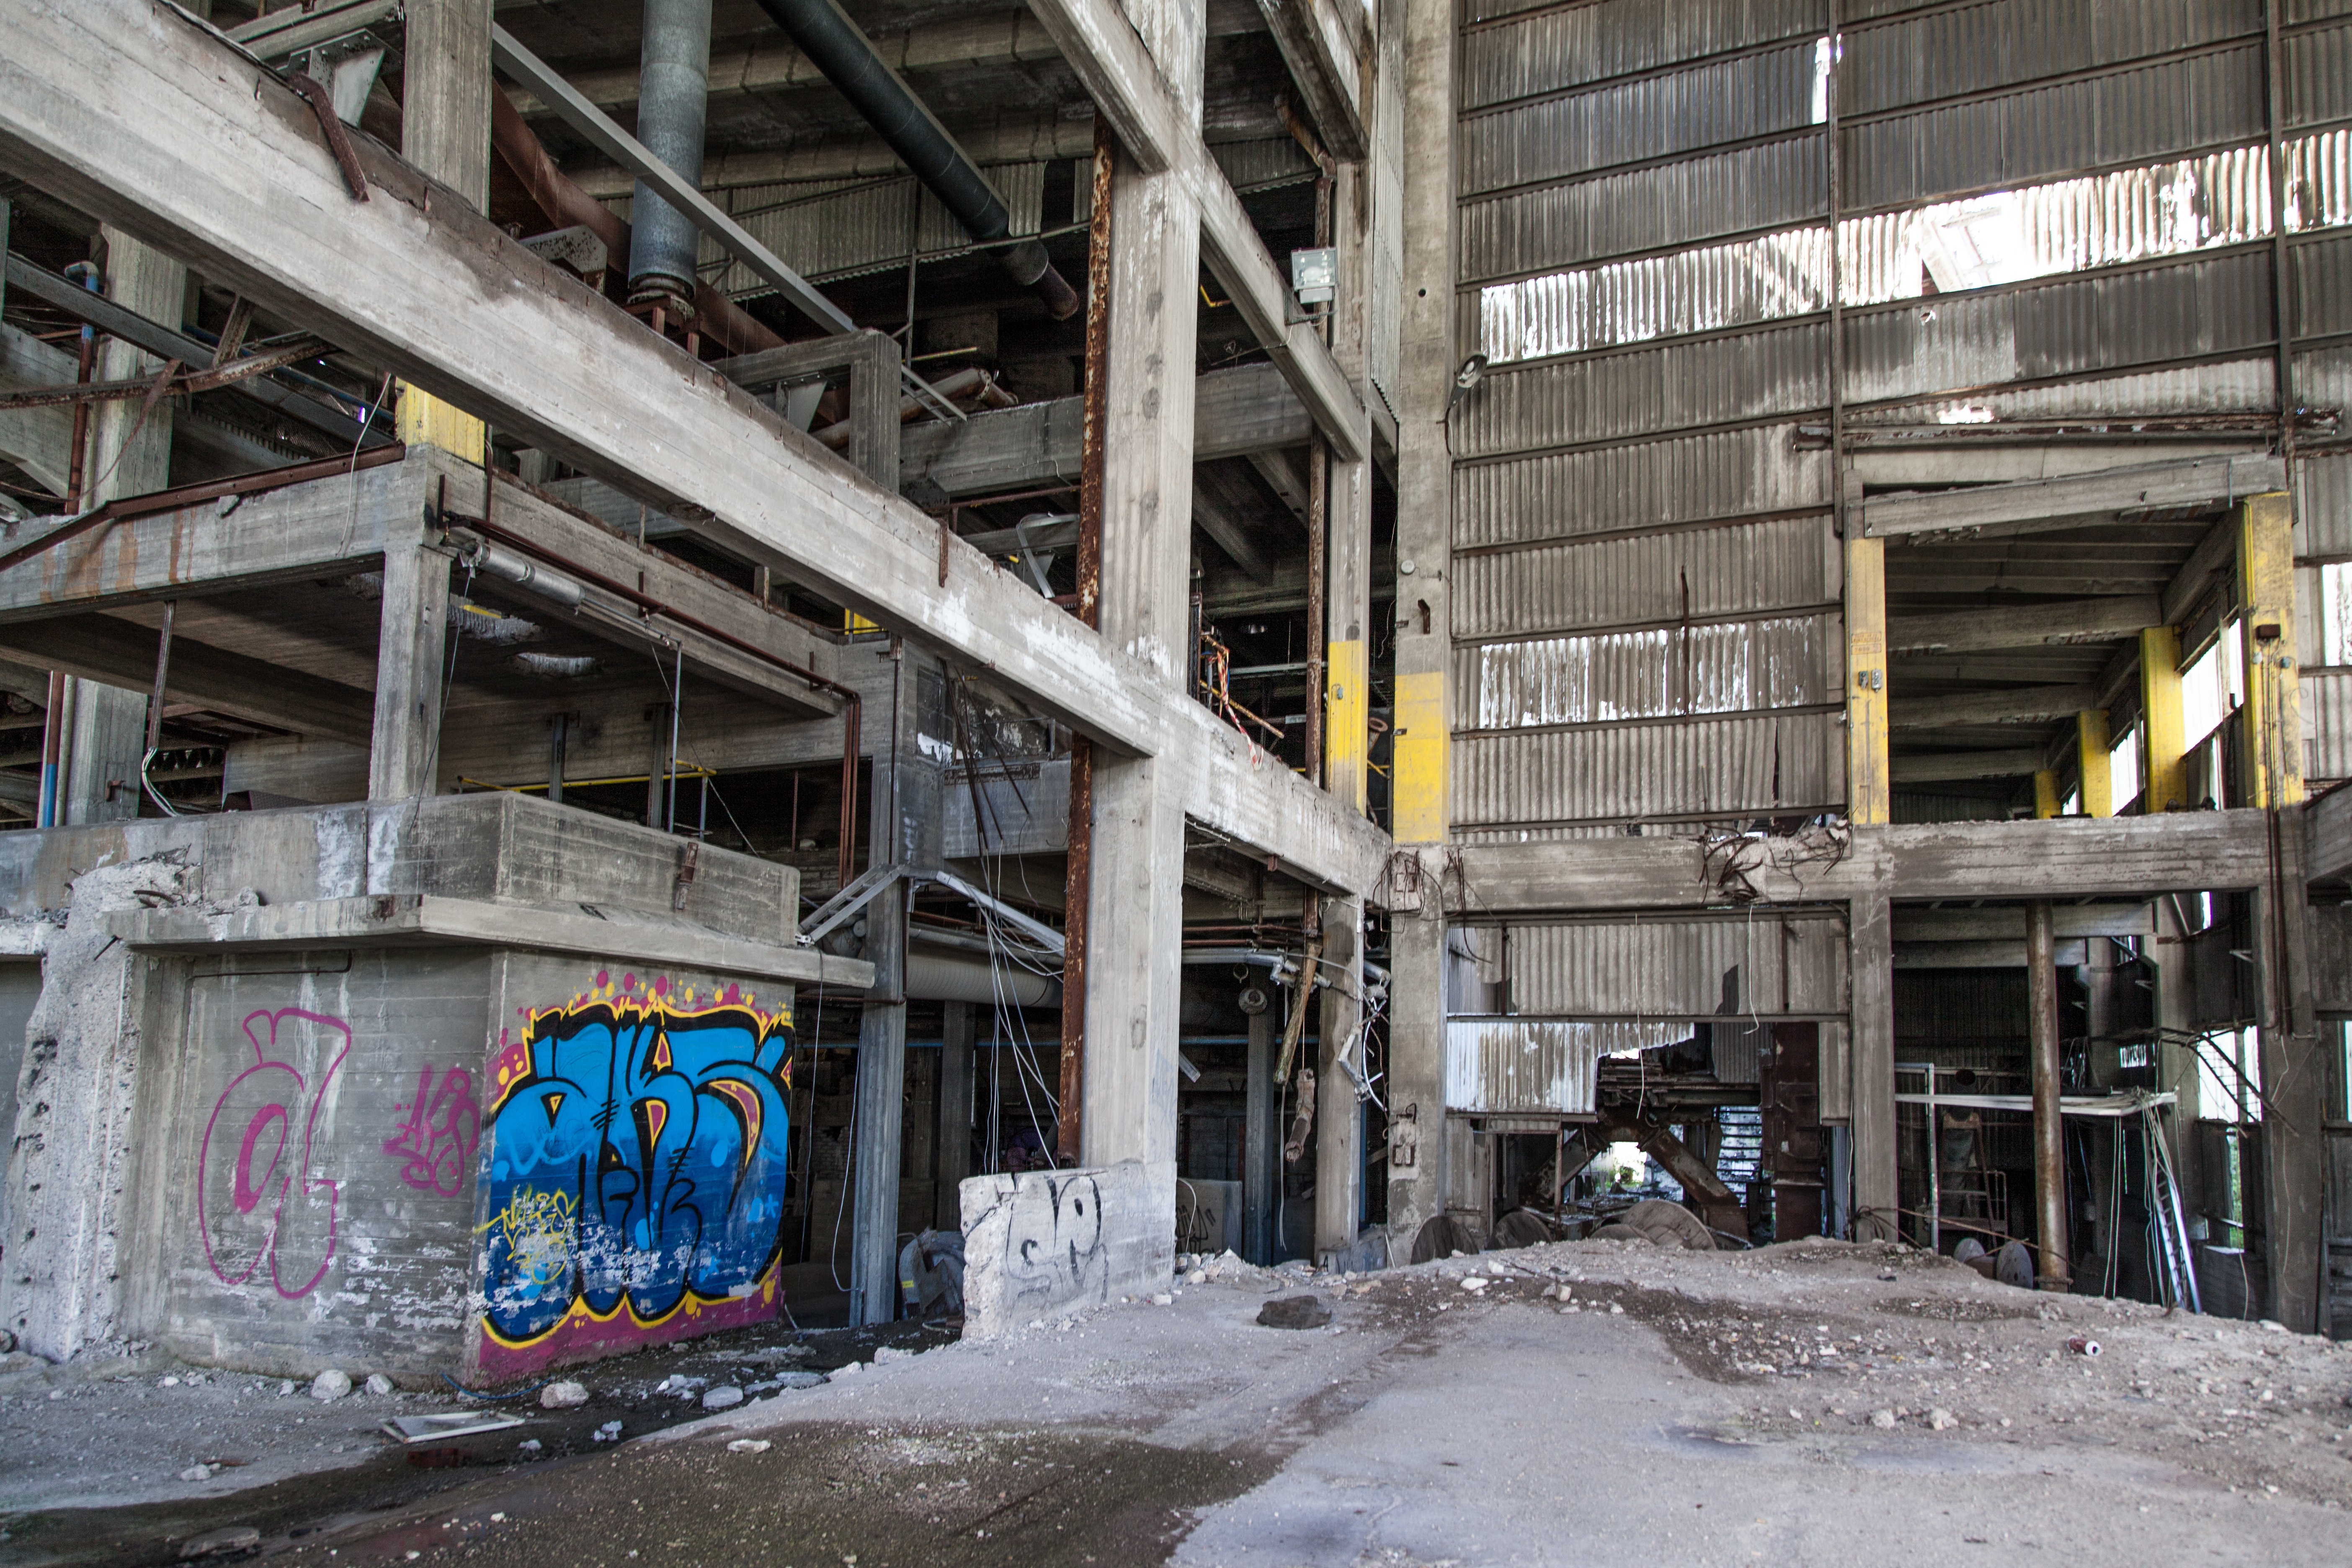
architecture, vintage, house, interior, old, urban, environment, construction, equipment, broken, industrial, abandoned, factory, dirty, grunge, rough, industry, decay, ruin, room, graffiti, textured, warehouse, inside, indoors, messy, pipes, urbex, disaster, exploration, dusty, trash, garbage, destruction, damage, demolition, forgotten, ruined, aged, abandoned factory, urban exploration, urban area, ruinous